Bird's eye chili

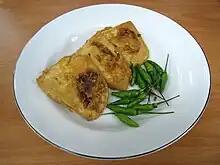
"Tahu isi" (tofu fritter) with green bird's eye chili locally called "cabai rawit" is a popular snack in Indonesia

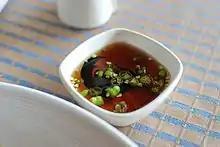
Bird's eye chili with fish sauce and lime juice is served with a multitude of Thai dishes.

In Indonesian cuisine, these chilis are widely used in a variety of dishes and sambals. The whole green bird's eye chili is also eaten raw as a side dish for "gorengan" (deep-fried foods).